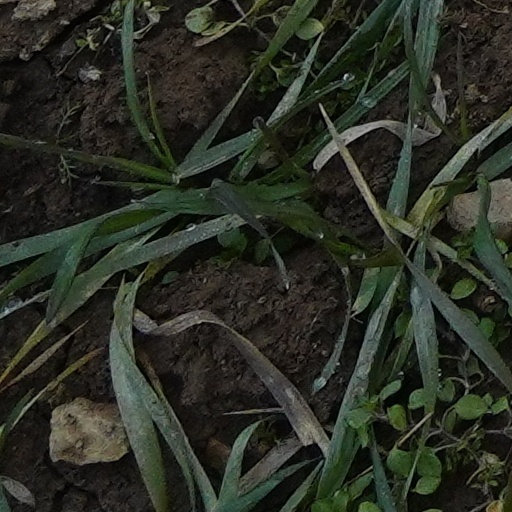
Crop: wheat